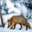
Label: fox